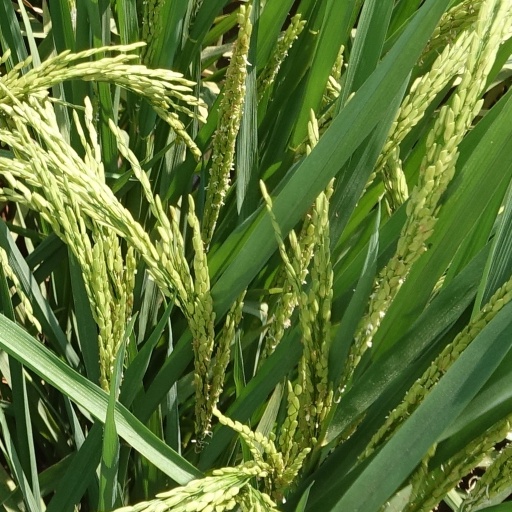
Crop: rice